Postage stamps and postal history of the Falkland Islands

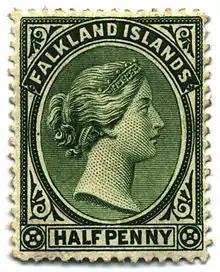
Halfpenny stamp, 1891

This is a survey of the postage stamps and postal history of the Falkland Islands.